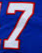
Number: 7